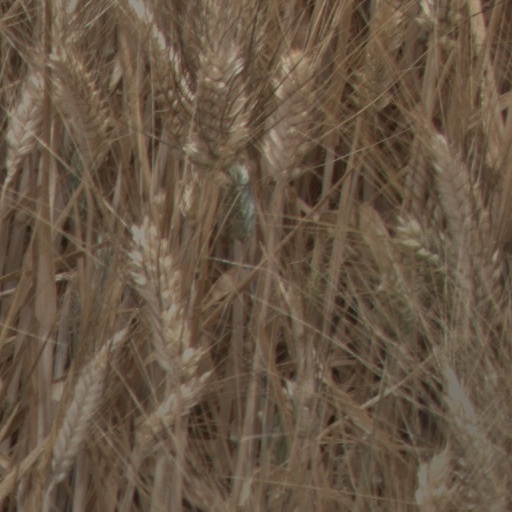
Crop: wheat